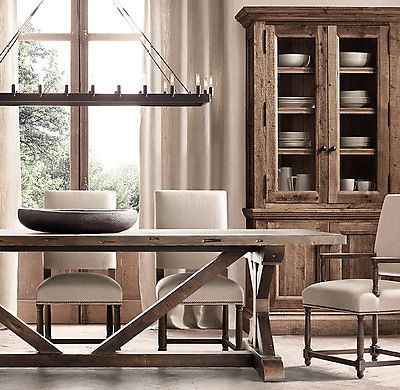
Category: cabinet